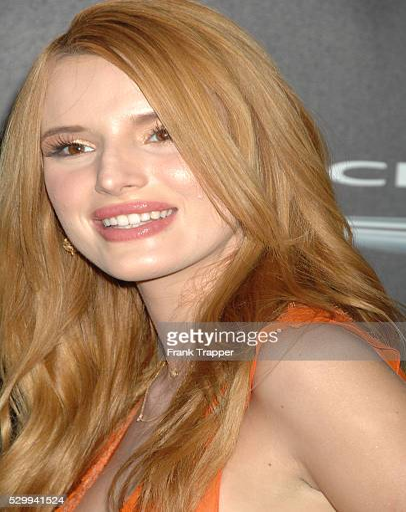
pop artist arrives at the premiere held